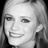
Emotion: happy